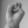
ASL letter: E